Madonna and Child with Saints (Tintoretto)

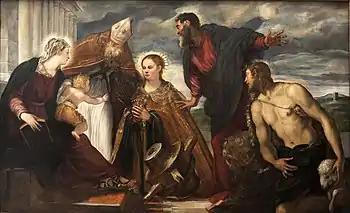
"Madonna and Child with Saints" (–1546) by Tintoretto

Madonna and Child with Saints is a –1546 oil on canvas painting by Tintoretto, now in the Museum of Fine Arts of Lyon.